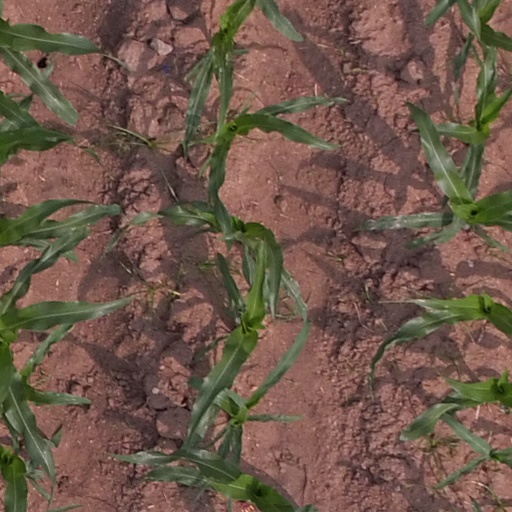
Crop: maize; corn